Bommer Canyon

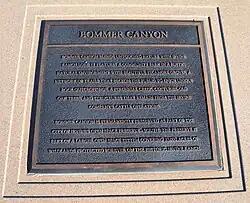
A plaque at the entrance to the Bommer Canyon trailhead touts the preserve's oak trees, rock outcroppings, and designation as part of the City of Irvine's Open Space Preserve.

On April 15, 2011, the city of Irvine officially opened the Bommer Canyon trailhead at the corner of Bommer Canyon and Shady Canyon roads. The trailhead opening included an official ribbon-cutting ceremony with the mayor of Irvine, Sukhee Kang, and city council members, followed by an Earth Day hike through the preserve.